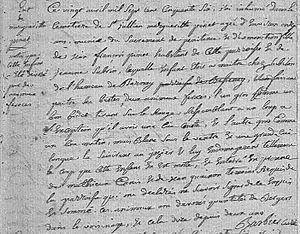
A.D. Rhône, registres paroissiaux de Saint-Julien-sur-Bibost 1756, 216 GG 3, 27/04/1756
La bête du Lyonnais est un animal anthropophage à l'origine d'une série d'attaques sur des humains. La première attaque est mentionnée à l'été 1754. Jusqu'à la fin de l'année 1756, une ou plusieurs bêtes féroces sévissent, dans un premier temps entre Vienne et Meyzieu, puis dans les environs de Savigny. Ce ou ces animaux auraient fait environ une trentaine de victimes, principalement des enfants ou adolescents.